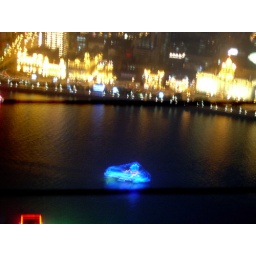
Glowing Boat in the river running inland through Shanghai from the Ocean. Taken from the Oriental Pearl. 12/18/05